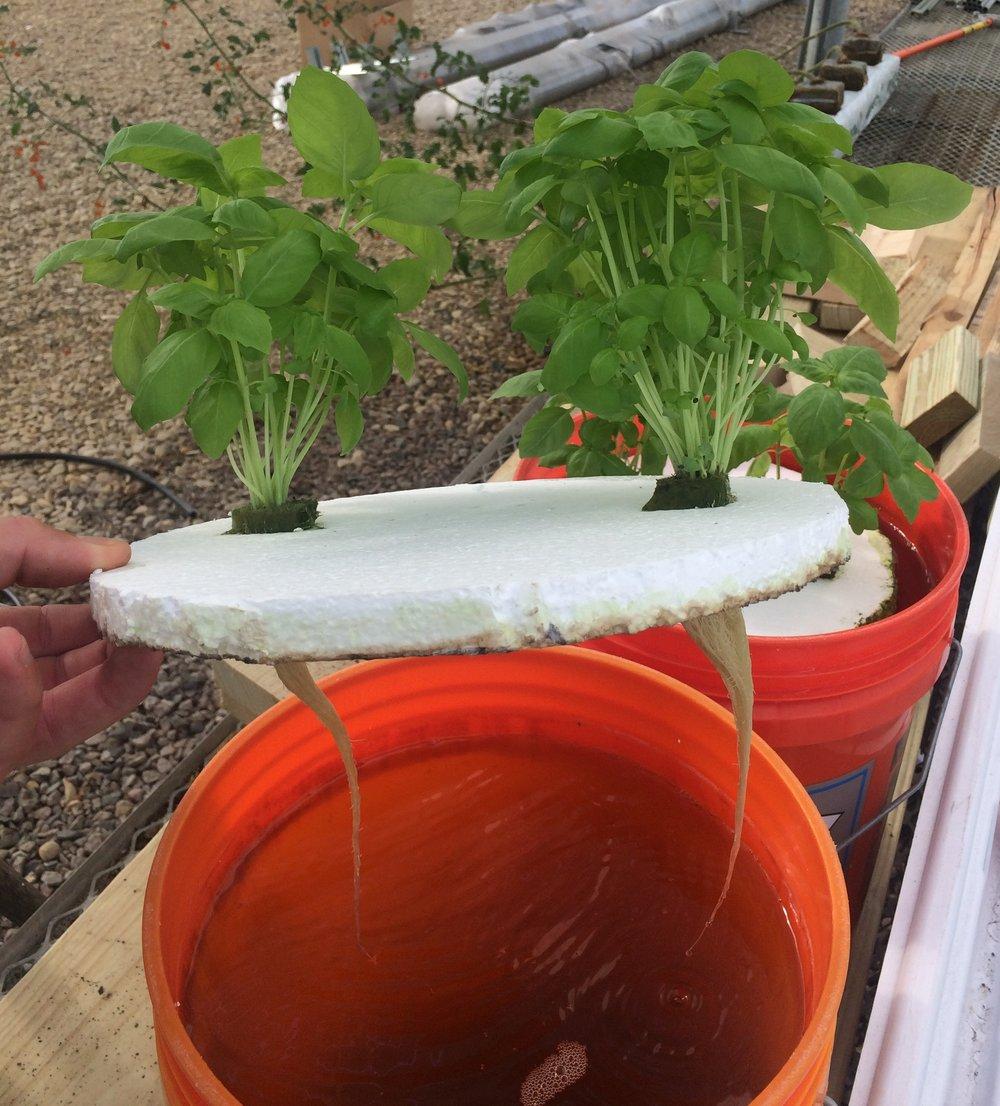
Chombo aina ya ndoo kilicho hifadhi kimiminika mithili ya maji, kikiwa na mfuniko uliotengenezwa kwa ustadi wenye mimea iliyoota na kustawi kwa rangi ya kijani kibichi, kuashiria ni chombo kitumikacho kwa ajili ya kilimo cha hydroponi.